Coffee

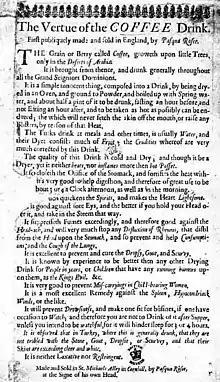
A 1652 handbill advertising coffee for sale in St. Michael's Alley, London

The earliest recorded reference to the coffee bean and its qualities appears in a treatise by Al-Razi, which describes the bean—referred to as "bunchum"—as "hot and dry and very good for the stomach". One of the most important of the early writers on coffee was Abd al-Qadir al-Jaziri, who in 1587 compiled a work tracing the history and legal controversies of coffee entitled "Umdat al Safwa fi hill al-qahwa" in which he claims that coffee originated "in the land of Ibn Sa‘d al-Dın and the country of the Abyssinians and of the Jabart and other places of the land of ‘Ajam, but the time of its first [use] is unknown, nor do we know the reason".